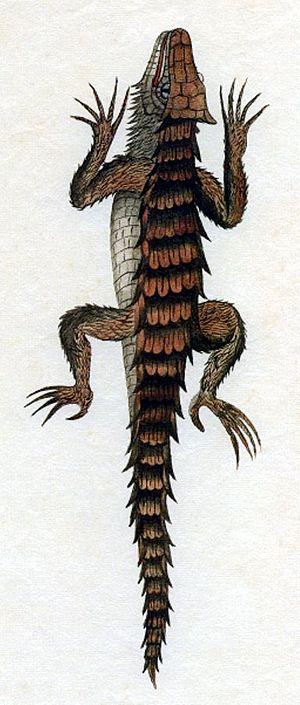
Ouroborus cataphractus, unique représentant du genre Ouroborus, est une espèce de sauriens de la famille des Cordylidae. En français, elle est appelée Zonure ou Cordyle cataphracte ou lézard d'Armardille.